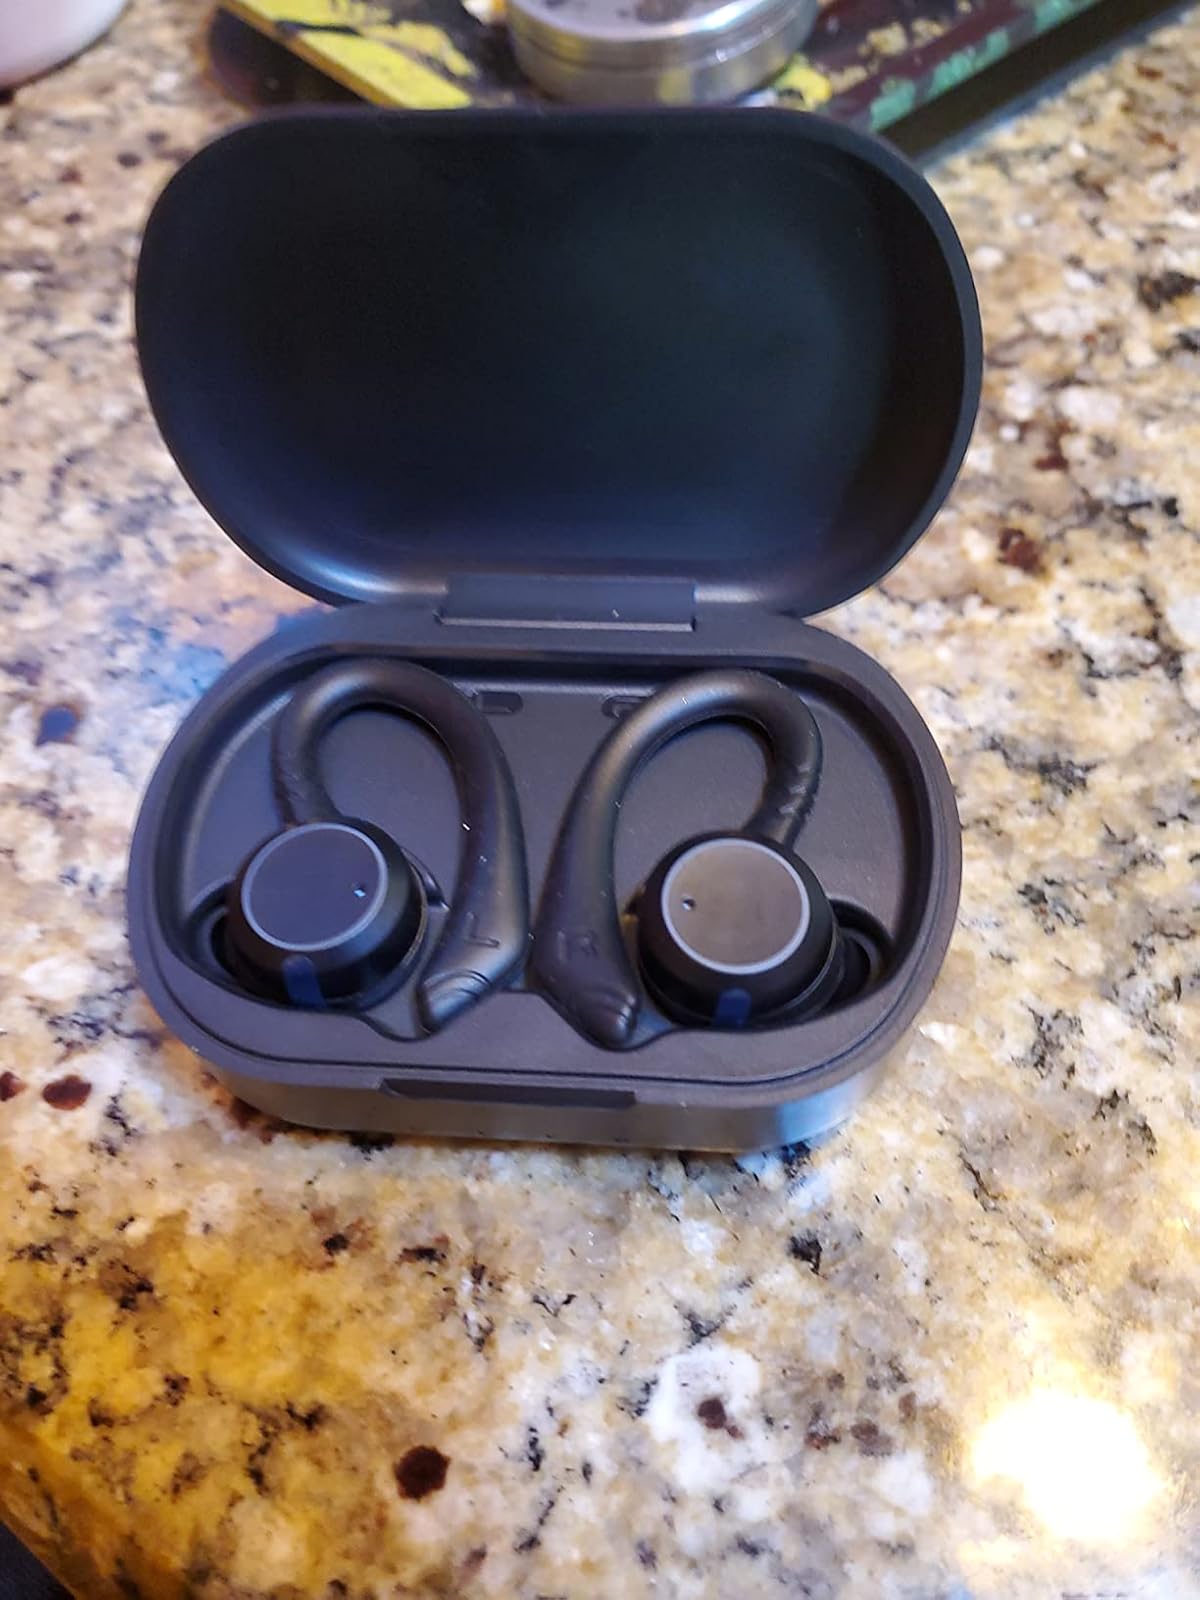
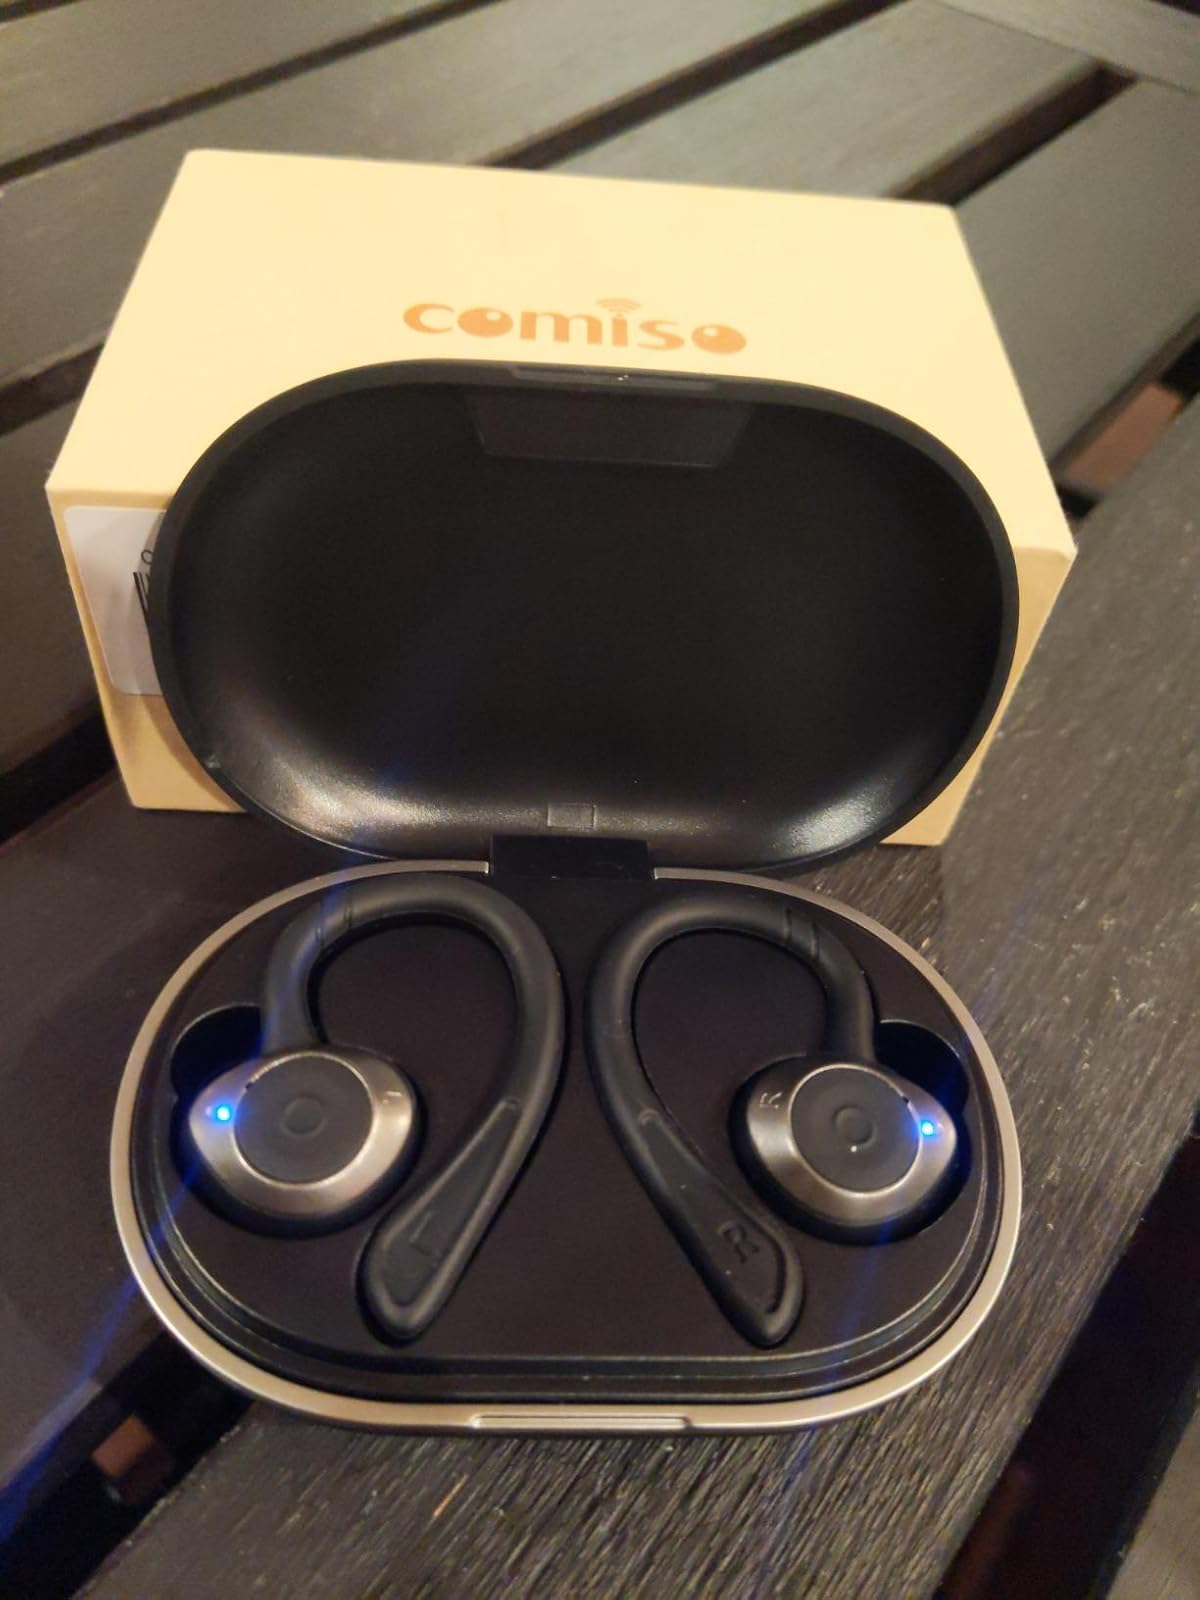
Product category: earbuds
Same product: no